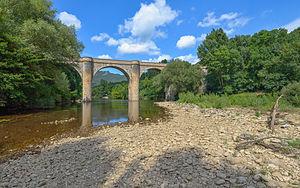
Pont de Ceps, pont en arc à six arches datant du XIXe siècle et traversant la rivière de l'Orb. Hameau de Ceps, Roquebrun, Hérault, France. Parc naturel régional du Haut-Languedoc.
Roquebrun est une commune française située dans le département de l'Hérault en région Occitanie.
La liste des ponts sur l'Orb recense les ponts présents sur le cours d'eau français de l'Orb.